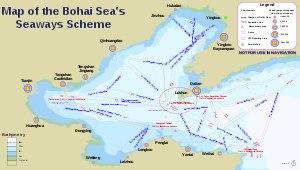
Le port de Qinhuangdao est un port de commerce situé dans la province du Hebei, sur le littoral nord de la Chine.